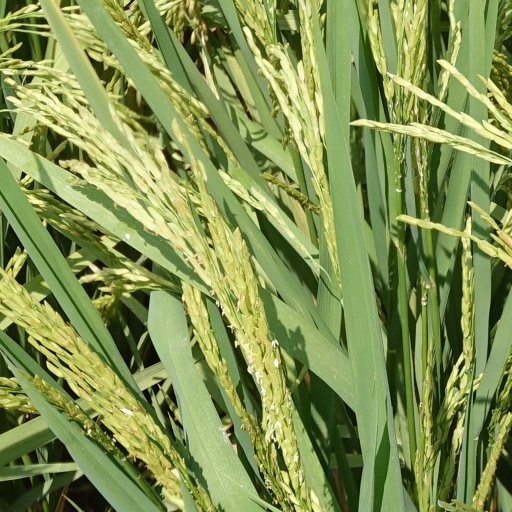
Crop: rice